Nina Totenberg

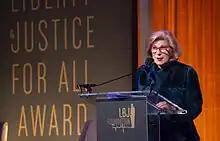
Totenberg in January 2020

In 1975, Nina Totenberg was hired by Bob Zelnick to work at National Public Radio and has been there since.